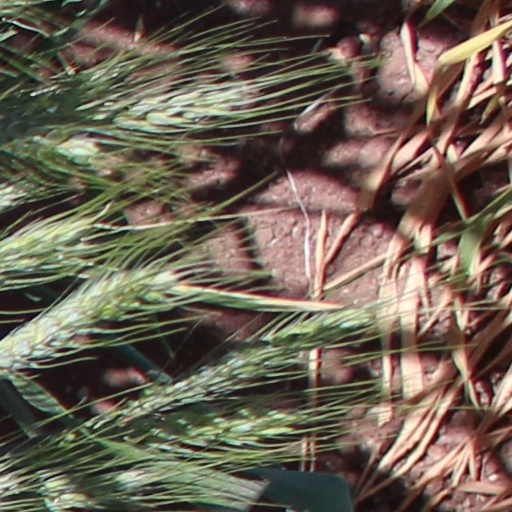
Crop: wheat